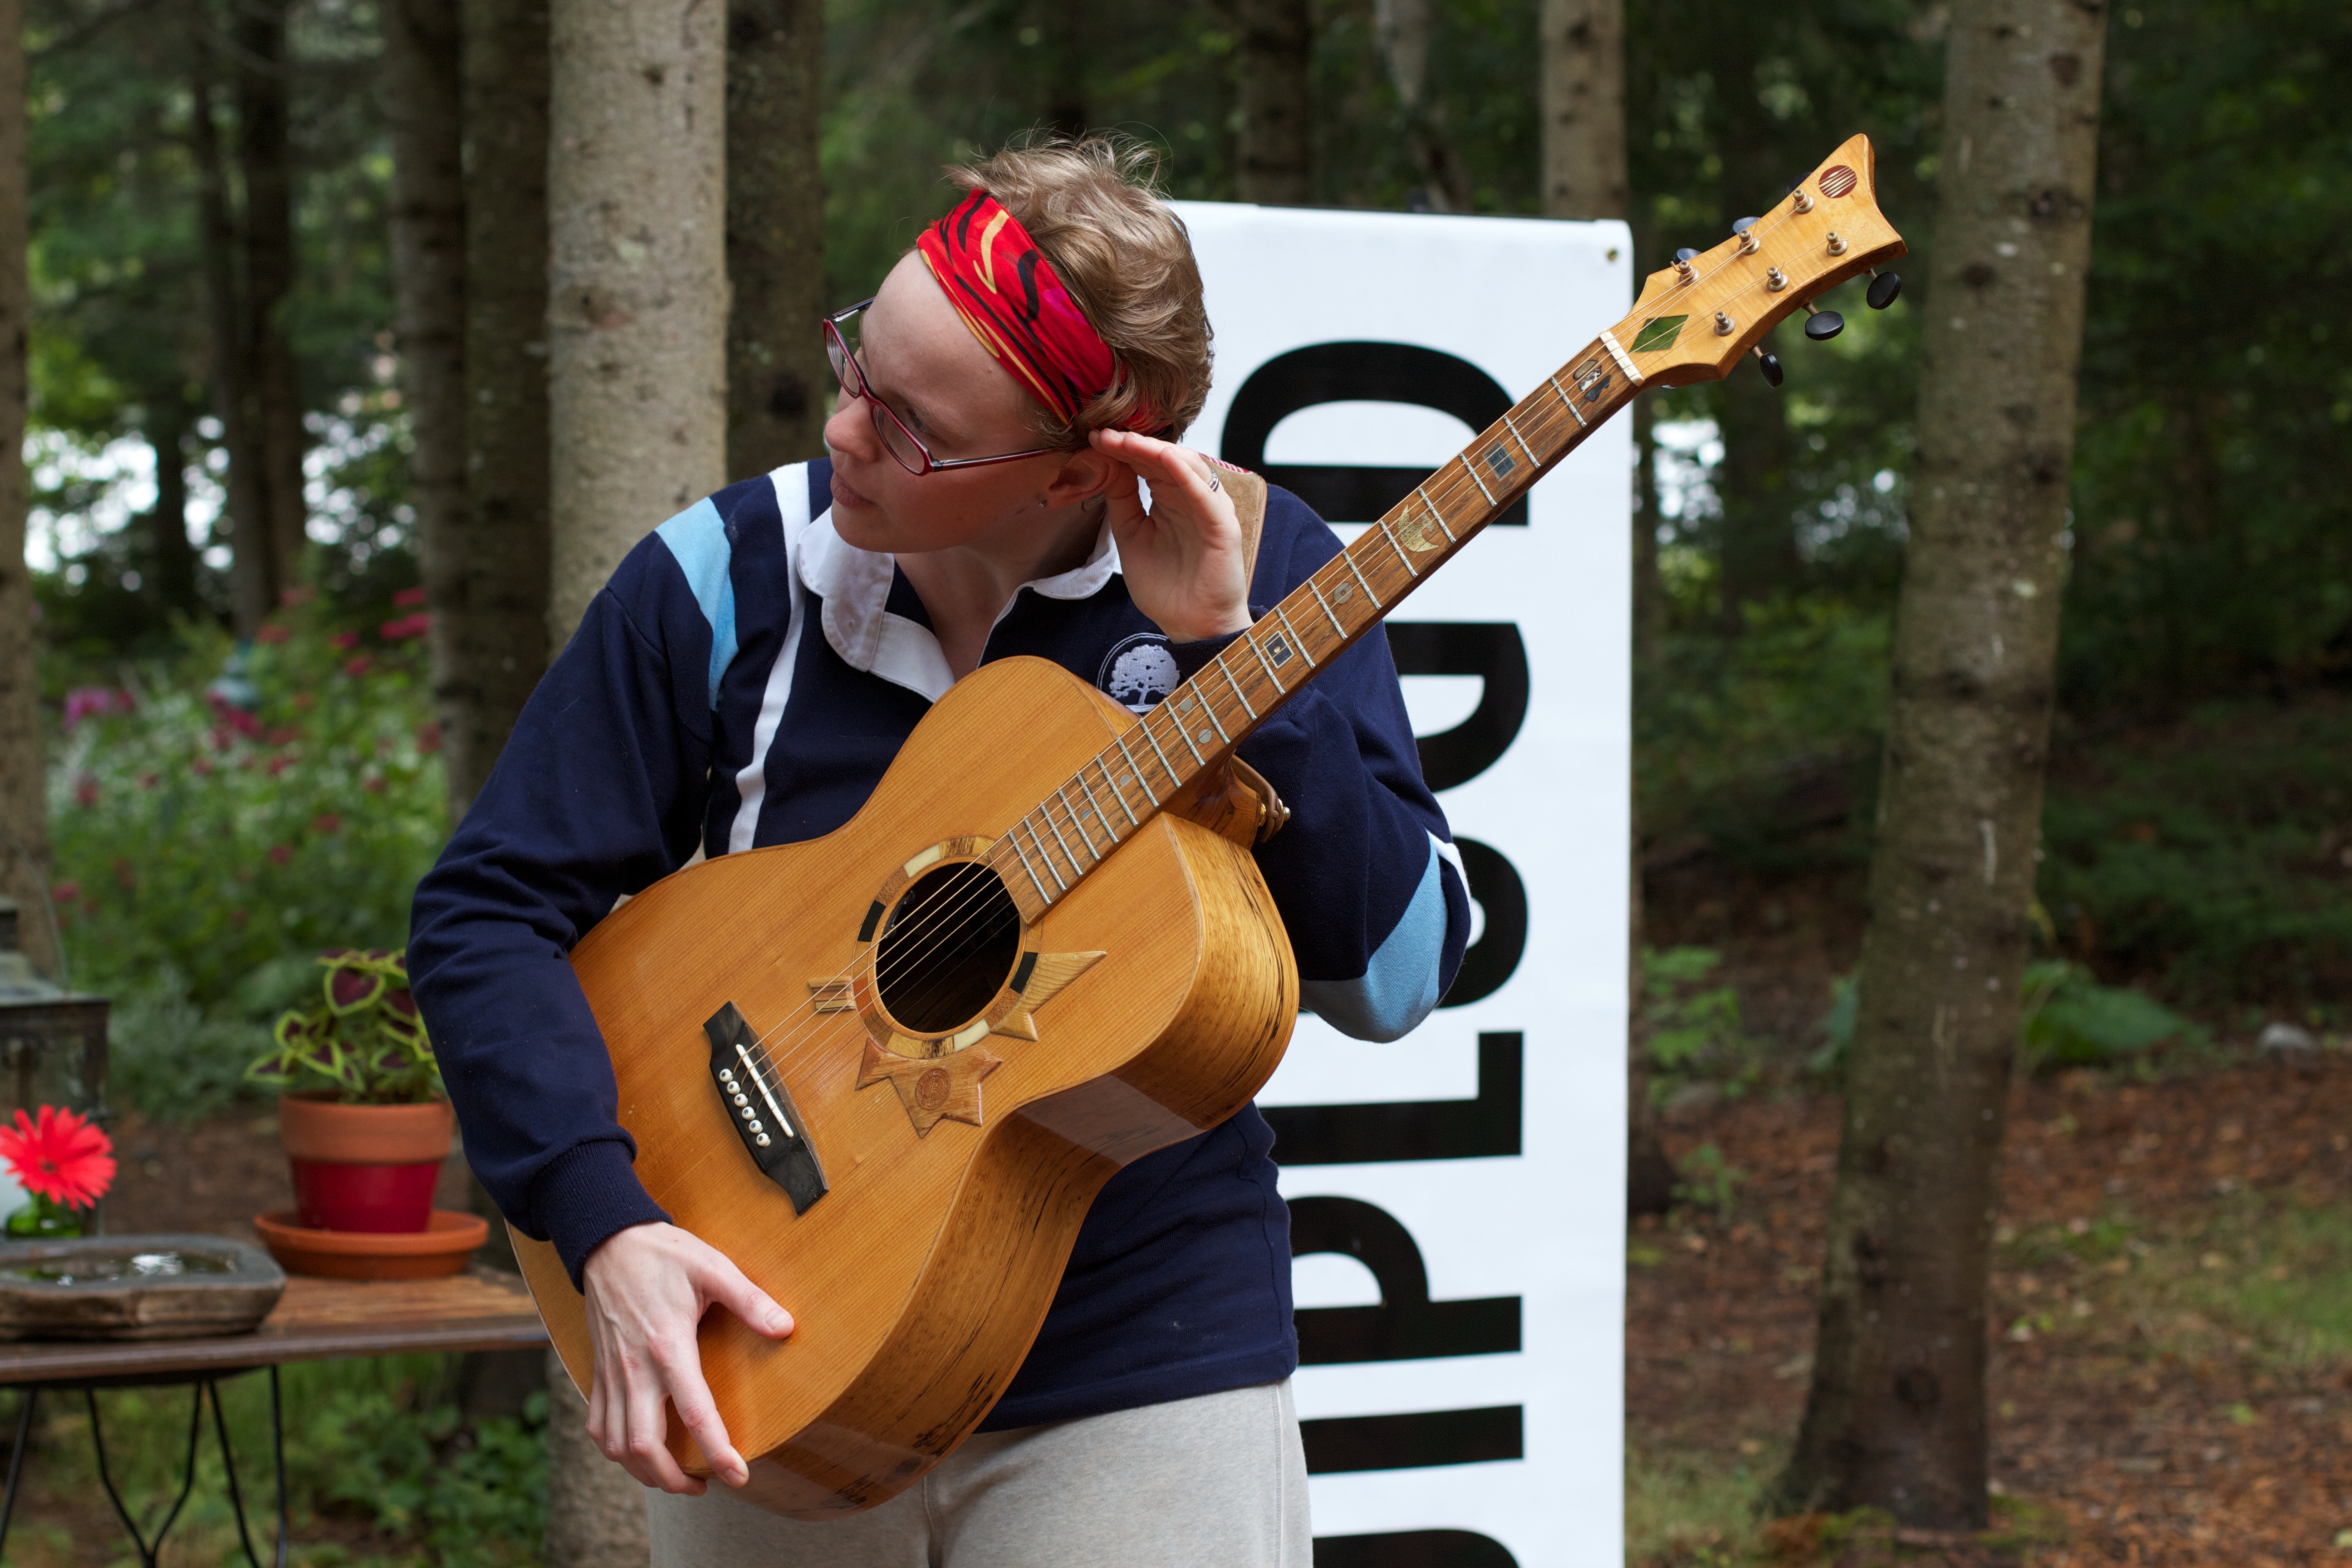
guitar, musician, musical instrument, guitarist, bass guitar, unplugd12, fiddle, string instrument, plucked string instruments